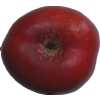
Label: nectarine_flat